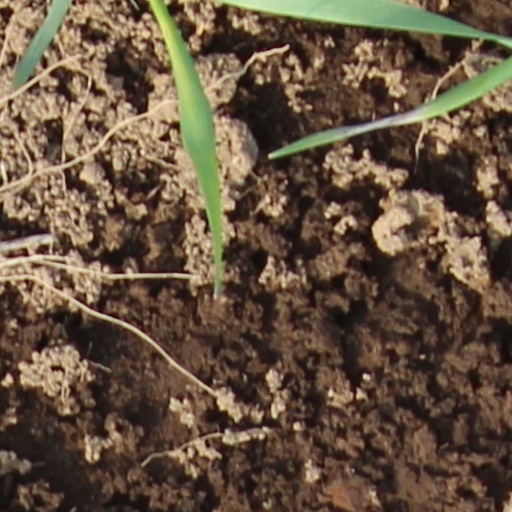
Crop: wheat